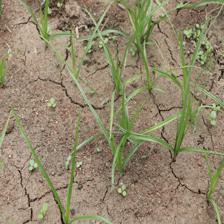
Label: Grass